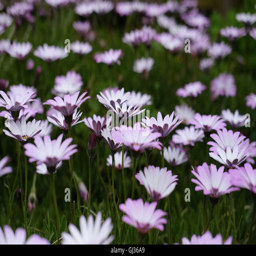
purple tipped , white daisy flower .